Tyler Clary

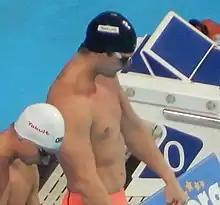
Clary before the 200 meter backstroke finals at the 2015 World Aquatics Championships

Clary failed to medal at the 2015 World Championships. He placed fourth in the 400 meter individual medley, seventh in the 200 meter backstroke, and twelfth in the 200 meter butterfly at the 2015 World Aquatics Championships.